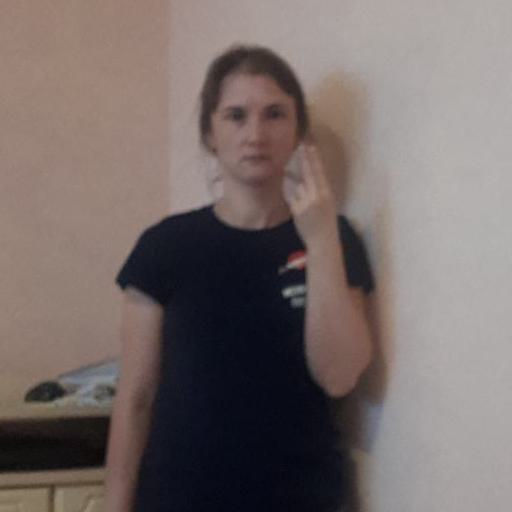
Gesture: two_up_inverted